Splatoon 3

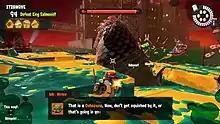
Players team up to defeat the King Salmonid Cohozuna boss in the co-op Salmon Run mode.

The co-op player versus environment (PvE) mode Salmon Run returns, titled Salmon Run Next Wave. The main goal is to collect Golden Eggs, obtained by splatting special enemies known as "Boss Salmonids", and depositing them into the egg basket. Salmon Run Next Wave uses the same basic gameplay as it does in "Splatoon 2", where the player, employed by Grizzco Industries, teams up with three other players to fight waves of enemies known as "Salmonids". If a player gets splatted, the game's version of getting killed, another player can revive them by shooting them with ink. If the quota for eggs is not met within the time limit or the entire team is wiped out, the shift ends. Each "shift" typically lasts three waves, though, in Next Wave, a fourth "Xtrawave" sometimes occurs, where players team up to defeat a King Salmonid. By successfully meeting the quota of golden eggs for all waves in a shift, the player can increase their rank within Grizzco. Next Wave adds the ability to throw golden eggs along with new enemies and new "Known Occurrence" events. Salmon Run is also no longer limited to certain times of day; players are able to access Salmon Run at any time, even during Splatfests. A new addition to "Splatoon 3" is "Big Run", an event where Salmonids invade the city of Splatsville. Players defend Splatsville by fighting invading Salmonids on an online competitive map, instead of the unique stages typically used for Salmon Run. After a few days, the event ends and participating players receive a prize. This event occurs every few months. There is also another Salmon Run event called "Eggstra Work", where teams compete to get the most golden eggs in a predetermined shift consisting of 5 waves.